Eugène Leterrier

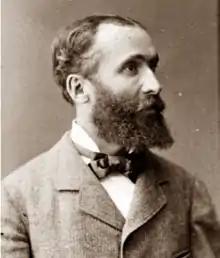
Leterrier by Nadar

Eugène Leterrier (1843 – 22 December 1884 in Paris) was a French librettist.